Antoine Radigues

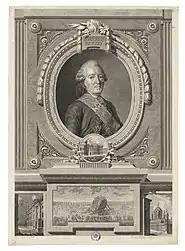
Portrait of Ivan Betskoy

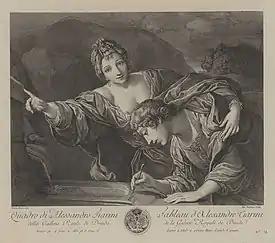
Angelica and Medoro, from "Orlando Furioso", after Alessandro Tiarini

Antoine-Christophe Radigues (7 November 1721, Reims - 20 July 1809, Saint Petersburg) was a French engraver and medallist who spent much of his career in Russia.